Superrock KYOI

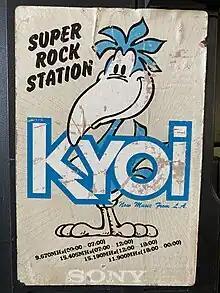
KYOI sticker

The main creator of station was Lawrence Berger; other owners were Fred Zeder, and Adrian Perry. The main operator of the KYOI station was the Marcom company. Technical facilities on Saipan employed just six staff, working as operators, antenna riggers and other devices which were needed to keep the station on the air around the clock. On-air announcements and station IDs were done in both English and Japanese and time checks were always given in Japan Standard Time.